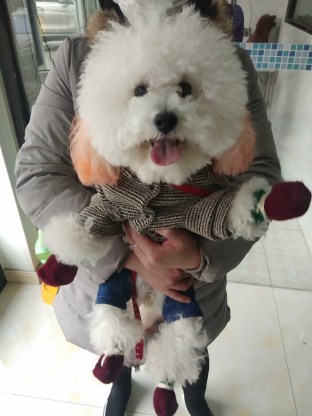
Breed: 3083-n000117-Bichon_Frise